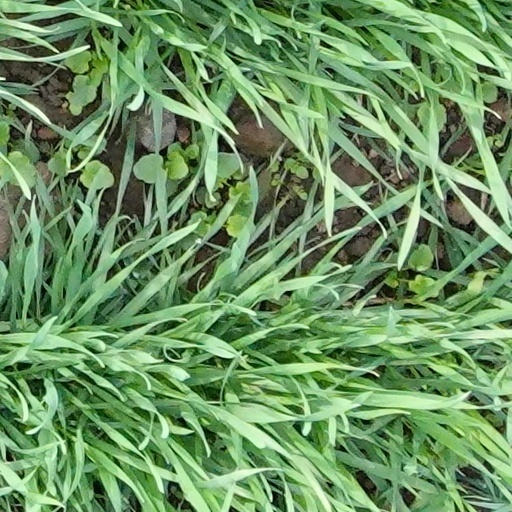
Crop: wheat